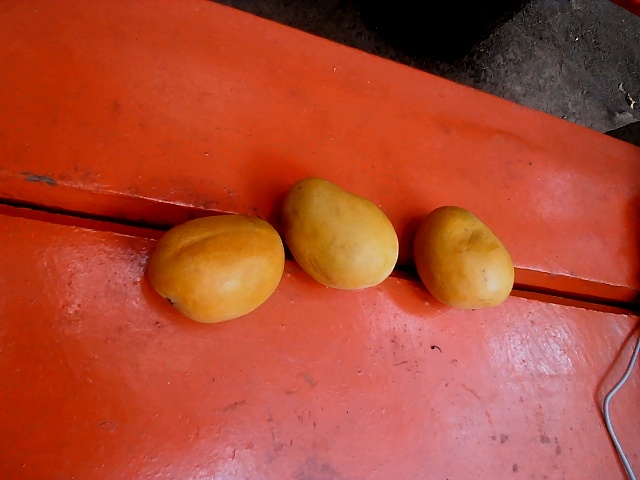
Label: Ripe_Mango